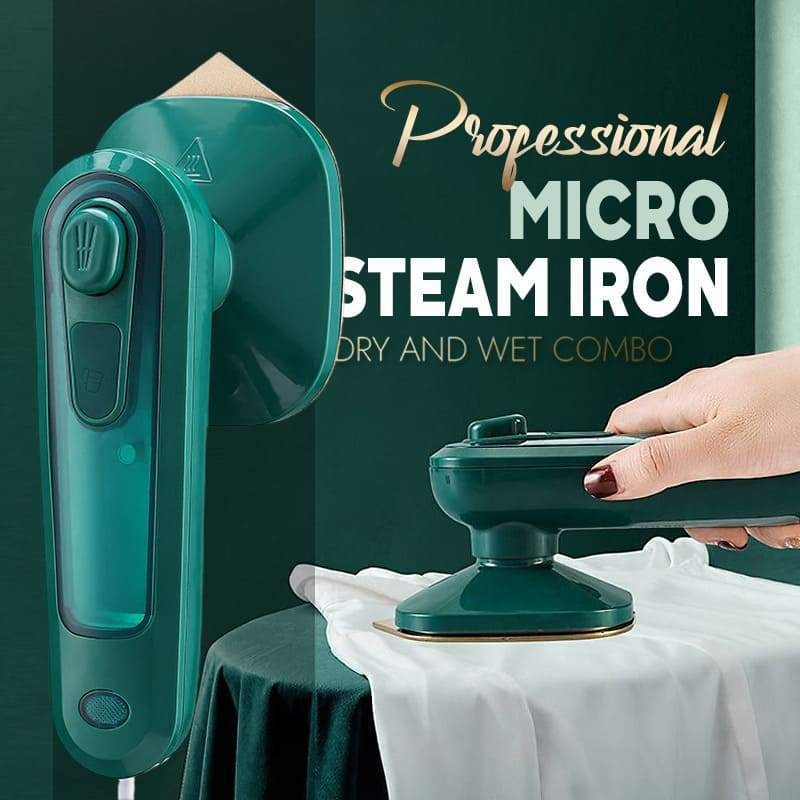
Avelena | Professionelles Mikro-Dampfbügeleisen
Welche Vorteile bietet unser Bügeleisen im Vergleich zu anderen Modellen? Unser Dampfbügeleisen ist mit einem elektronischen Pumpsystem ausgestattet, das ein Auslaufen von Wasser effektiv verhindert. Es nutzt einen modernen Heizkern, der die Verdampfungsrate steigert und für ein tiefgehendes Eindringen sorgt. Die konstante Temperatur bei 150°C sorgt dafür, dass Ihre Kleidung glatt und faltenfrei bleibt. Dank der innovativen 360°-Technologie entstehen keine Wasserflecken. EIGENSCHAFTEN ⏩️ HARTNÄCKIGE FALTEN WERDEN ENTFERNT Das tragbare Dampfbügeleisen nutzt einen Auslöser für die effiziente Entfernung von Falten. Diese Technologie ist nicht nur für Kleidungsstücke geeignet, sondern auch für Vorhänge, Tischdecken, Bettwäsche und Sofas. ⏩️ REINIGUNGSFUNKTION Hochtemperatur-Dampf beseitigt mühelos Öl- und Schmutzflecken sowie Schimmel von Oberflächen und in Fugen von Haushaltsgegenständen. ⏩️ GROSSER TITANIUM PANEL Die glatte Oberfläche kann nach dem Besprühen mit Wasserdampf schnell geformt werden, ohne dass Ihre Kleidung darunter leidet. ⏩️ WASSERTANK MIT GROSSEM FASSUNGSVERMÖGEN Der transparente Wasserbehälter hat einen Innenraum von 100ml. So haben Sie jederzeit den Wasserstand im Blick und können mehrere Kleidungsstücke gleichzeitig bügeln. ⏩️ BÜGELN Der starke Dampf bei hoher Temperatur ermöglicht ein einfaches Bügeln von Kleidung, Vorhängen, Bettlaken, Kissenbezügen und Ähnlichem, insbesondere bei der vertikalen Anwendung auf Kleidungsstücken und allen Fasern. Wichtige Hinweise 👇️👇️👇️ Es ist normal, dass das Gerät während des Betriebs heiß wird. Dieses Produkt verfügt über einen Überhitzungsschutz und ist sowohl sicher als auch zuverlässig. TECHNISCHE DATEN Material des Produkts: ABS, PC, elektrisches Heizmodul. Kabellänge: 1,5 Meter, reine Kupferleitung. Spannung: 110V-240V (US-Stecker) Leistung des Produkts: 1000W/50-60Hz Volumen des Wassertanks: 100ml Heiztyp: elektrische Heizung. Anwendungsbereich: Bügeln von Kleidung, Hemden, Unterwäsche, Taschen, Krawatten und mehr. Funktionen des Produkts: Bügeln, Dampfen, Desinfizieren und Sterilisieren Gewicht des Produkts: 0,99 lbs Wichtige Informationen Die tatsächliche Farbe des Produkts kann aufgrund unterschiedlicher Monitor- und Lichtverhältnisse leicht von der gezeigten Farbe abweichen. Vielen Dank für Ihr Verständnis! Bitte rechnen Sie mit leichten Abweichungen bei den Maßen aufgrund manueller Messungen.
Brand: Avelena
Category: Home & Garden > Household Appliances > Laundry Appliances > Irons & Ironing Systems > Irons